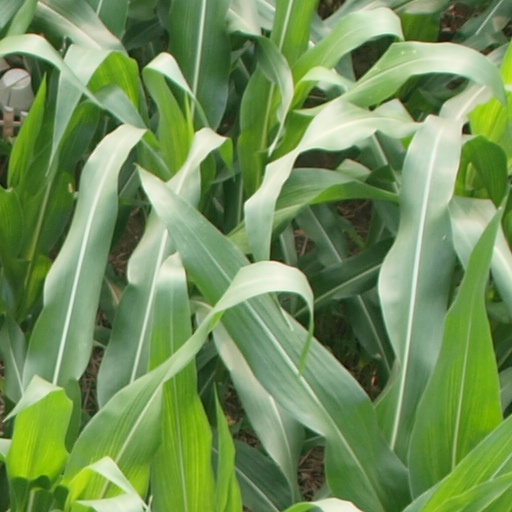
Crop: maize; corn